History of the Jews in Poland

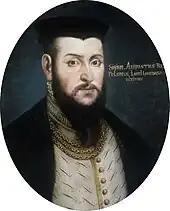
Sigismund II Augustus followed his father's tolerant policy and also granted autonomy to the Jews

As a result of the marriage of Władysław II Jagiełło to Jadwiga, daughter of Louis I of Hungary, Lithuania was united with the kingdom of Poland. In , broad privileges were extended to Lithuanian Jews including freedom of religion and commerce on equal terms with the Christians. Under the rule of Władysław II, Polish Jews had increased in numbers and attained prosperity. However, religious persecution gradually increased, as the dogmatic clergy pushed for less official tolerance, pressured by the Council of Constance. In 1349 pogroms took place in many towns in Silesia. There were accusations of blood libel by the priests, and new riots against the Jews in Poznań in 1399. Accusations of blood libel by another fanatic priest led to the riots in Kraków in 1407, although the royal guard hastened to the rescue. Hysteria caused by the Black Death led to additional 14th-century outbreaks of violence against the Jews in Kalisz, Kraków and Bochnia. Traders and artisans jealous of Jewish prosperity, and fearing their rivalry, supported the harassment. In 1423, the Statute of Warka forbade Jews the granting of loans against letters of credit or mortgage and limited their operations exclusively to loans made on security of moveable property.